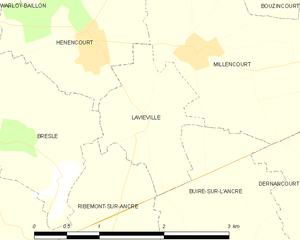
Carte des communes françaises Laviéville